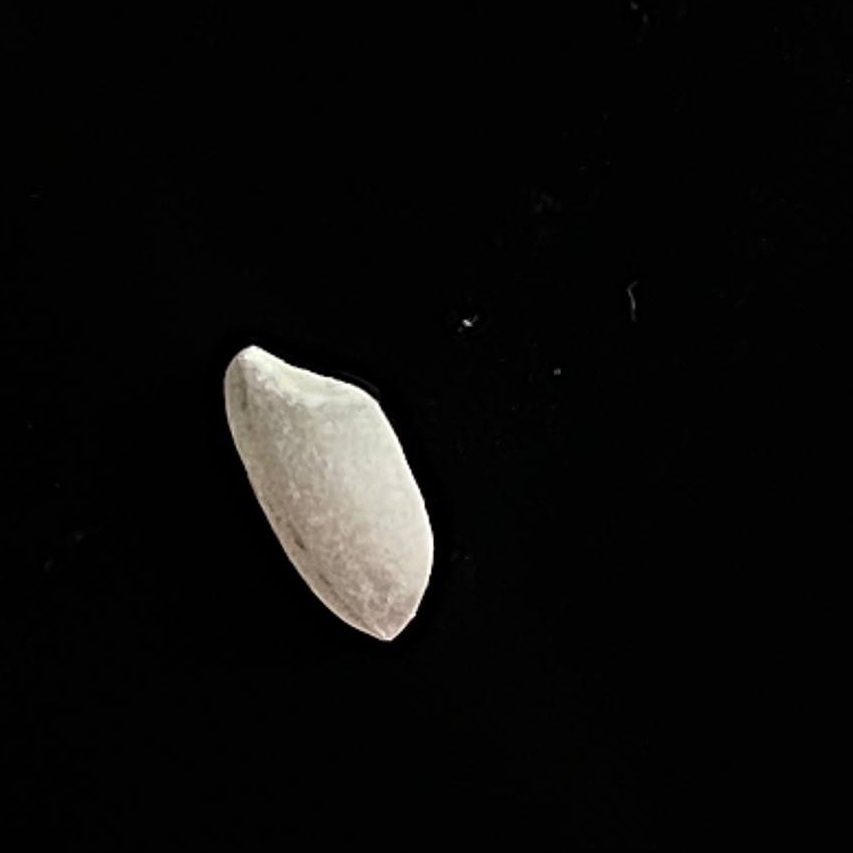
Rice variety: Chinigura_Polao